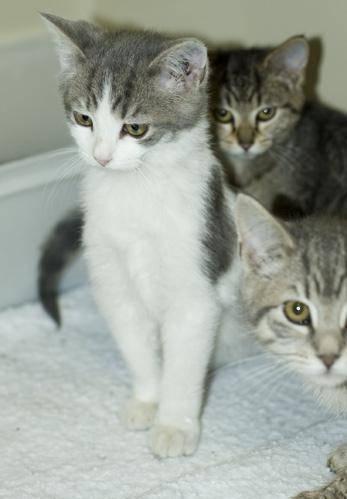
cat